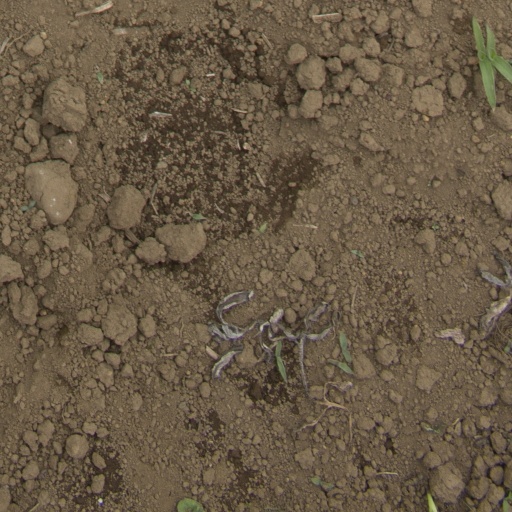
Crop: Jerusalem artichoke